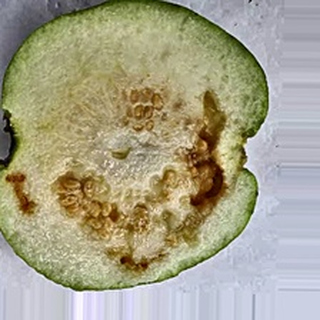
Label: guava_fruit_fly